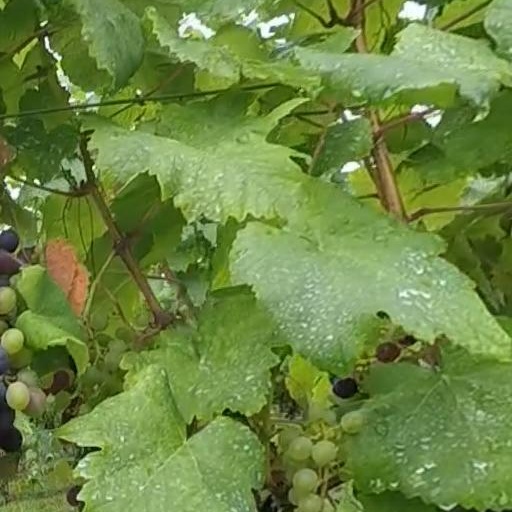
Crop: grape